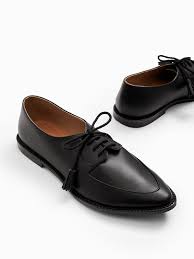
Label: Brogue